Congo red

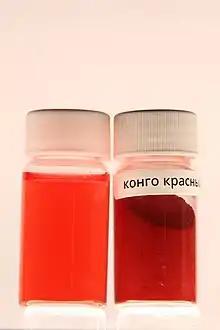
Congo red solid and in water solution

Congo red is an organic compound, the sodium salt of 3,3′-([1,1′-biphenyl]-4,4′-diyl)bis(4-aminonaphthalene-1-sulfonic acid). It is an azo dye. Congo red is water-soluble, yielding a red colloidal solution; its solubility is greater in organic solvents. The use of Congo red in the textile industry has long been abandoned, primarily because of its carcinogenic properties, but it is still used for histological staining.